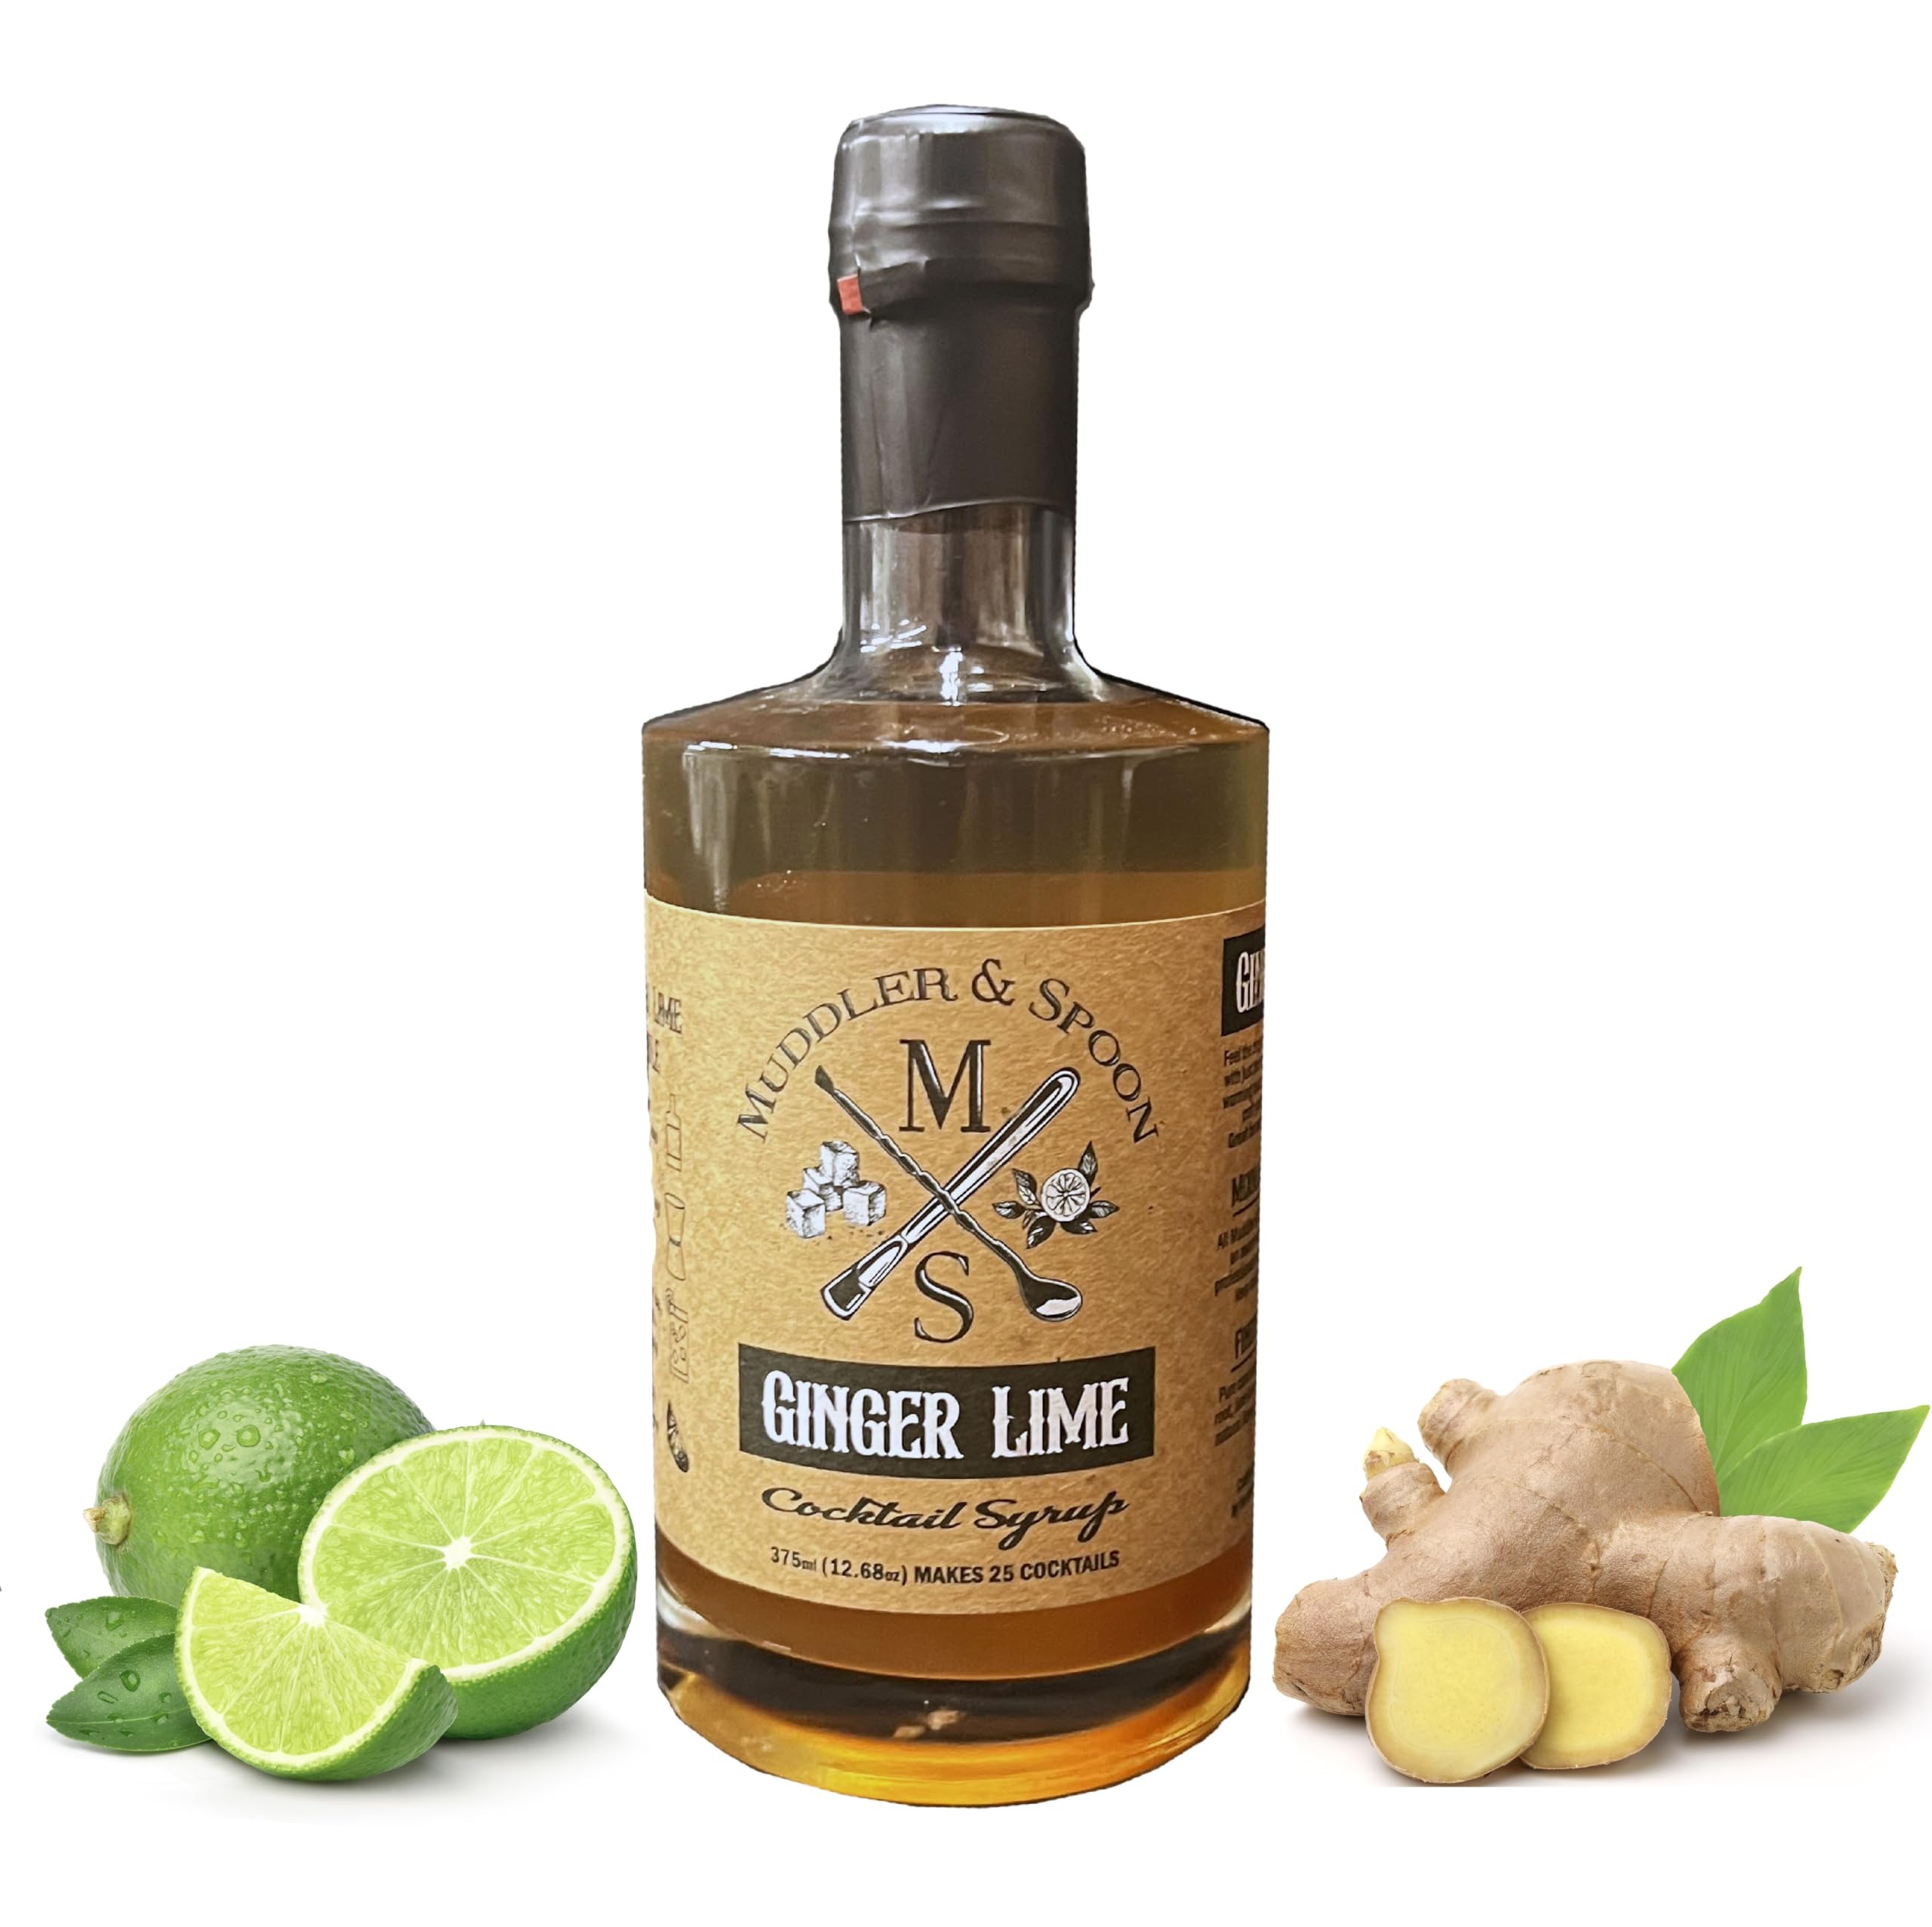
Item Name: M&S GINGER LIME Syrup Drink Mixer | Handcrafted from Fresh Ginger and Cane Sugar | Makes 25 Cocktails | 375ml (12.7oz) | Premium Beverage Concentrates for Cocktails, Mocktails, Soda
Bullet Point 1: HANDCRAFTED MIXERS- Enjoy perfect cocktails every time with complex flavors that are smooth and well balanced, with the ease of a simple mix that can be used any time anywhere
Bullet Point 2: AWARD WINNING - All Muddler & Spoon mixers are blended by an award winning mixologist so you get professional results at home without having to keep multiple specialty ingredients.
Bullet Point 3: GREAT GIFT ITEM - Treat the foodie in your life with the gift of amazing cocktails.
Bullet Point 4: REAL INGREDIENTS like FRESH GINGER and REAL CANE SUGAR with just the right hint of lime.
Bullet Point 5: VERSATILE - M&S GINGER LIME syrup goes great with Vodka, Bourbon, Rye Whiskey, Scotch, even Rum or Tequila.
Bullet Point 6: SHELF STABLE for a minimum of 4 months. No need to refrigerate M&S Syrups are right at home next to you favorite spirits in the bar cabinet.
Bullet Point 7: NO ALCOHOL - Perfect for mocktails or sodas! M&S Syrups are made with our own non-alcohol bitters, so they can be enjoyed by all.
Product Description: Feel the zing of fresh ginger fill your nostrils, with just the right hint of lime, followed by a warming heat. Use our Ginger Lime syrup to craft your favorite ginger cocktail, non-Alcoholic Ginger Beer, or dessert.
Value: 12.6
Unit: Fl Oz

Price: 19.95